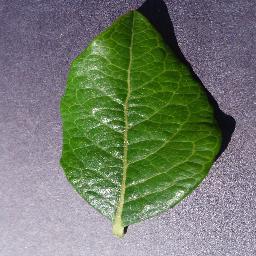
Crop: blueberry
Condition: healthy